Dave Patenaude

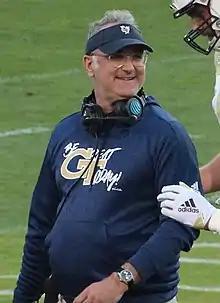
Patenaude in 2019

Dave Patenaude (born May 9, 1968) is an American football coach. Patenaude spent the 2023 season as an Analyst at the University of Virginia. He was previously the offensive coordinator at the Georgia Institute of Technology. Prior to coming to Georgia Tech, Patenaude was the offensive coordinator at Columbia University, Georgetown University, Coastal Carolina University, and Temple University, where he produced multiple All-Americans. Patenaude also served as the head football coach at University of New Haven for two seasons, from 2002 to 2003, before the program was temporarily discontinued.